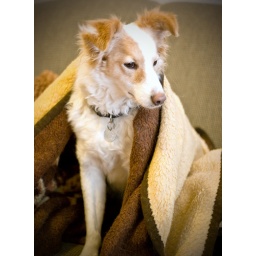
Nadja cuddles up on the sofa in a nice warm blanket looking out of the window